Arnschwang

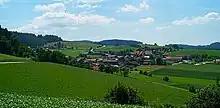
Zenching

In the local part Zenching there is the parish exclave St. Giles from the 18th century. In 1730 rebuilt the church using existing parts of the wall. 1845 enlargement by two side chapels. 1939 demolition and rebuilding of the church nave.